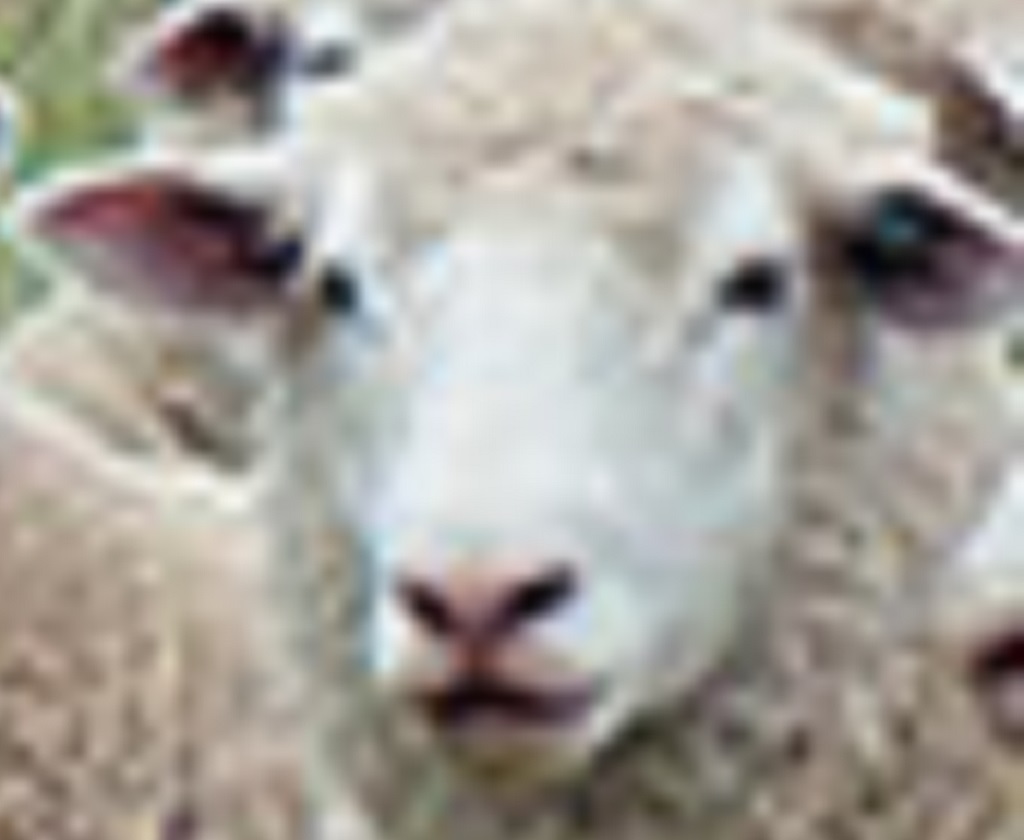
Label: no pain